Birds of Prey (ski course)

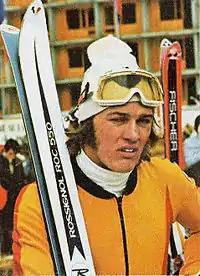
Bernhard Russi;(course constructor)

Only three events were held on "Birds of Prey" at the first championships; GS and SL were held at nearby Vail.